California Polytechnic State University, San Luis Obispo

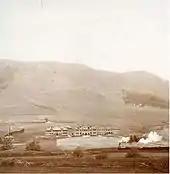
The California Polytechnic School

Cal Poly was founded in 1901 as the California Polytechnic School, following the signing of the California Polytechnic School Bill by Governor Henry Gage. The school began classes on October 1, 1903, with 20 students enrolled, offering three-year secondary-level courses.